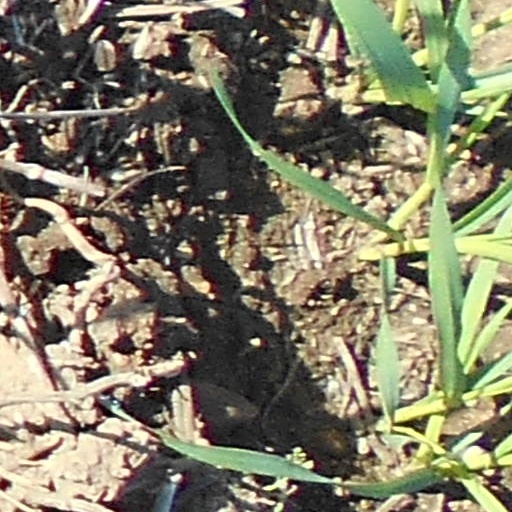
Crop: wheat